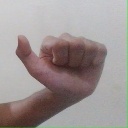
अक्षर: त